Taylorsville, Mississippi

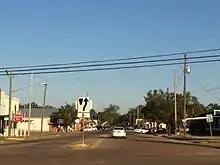
Downtown Taylorsville

As of the 2020 United States census, there were 1,148 people, 654 households, and 460 families residing in the town.